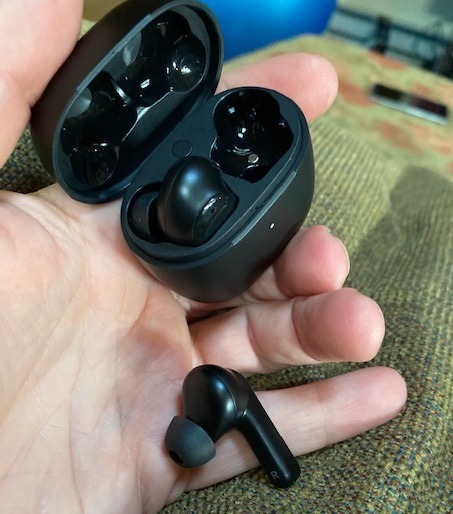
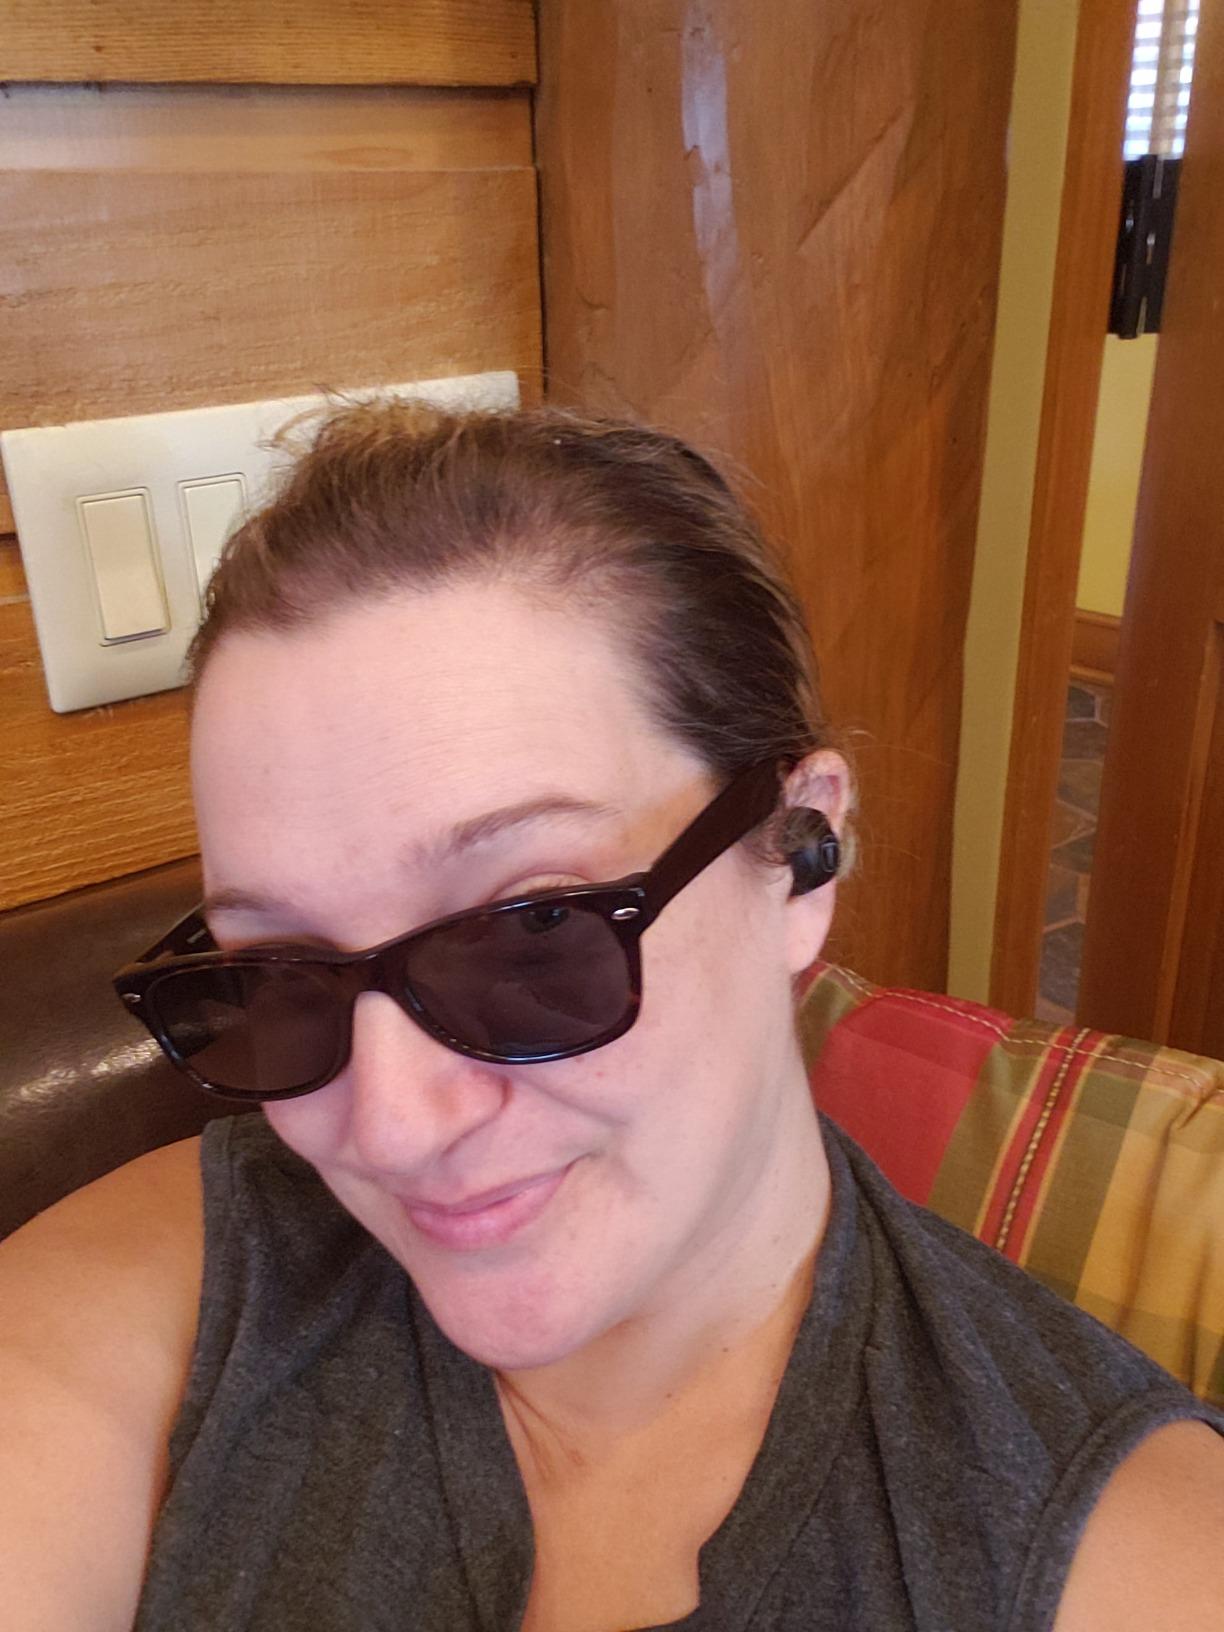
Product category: earbuds
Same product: no